ITER

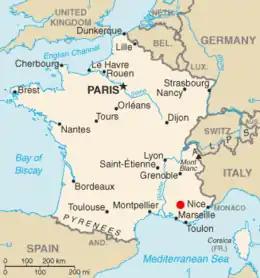
Location of Cadarache in France

The vacuum vessel is the central part of the ITER machine: a double-walled steel container in which the plasma is contained by means of magnetic fields.